Kolkata Book Fair

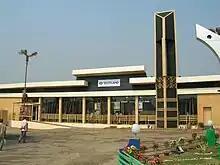
Kolkata book fair, Theme of Kolkata book fair 2009 Scotland

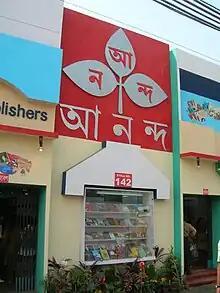
Ananda publishers

The Fair was inaugurated by Mr. Jorge Volpi on 25 January 2010 at 4:30 pm at Milan Mela Prangan. The Chief Guest Of Honour of 2010 Kolkata Book Fair was Buddhadeb Bhattacharjee, Honourable Chief Minister, West Bengal.